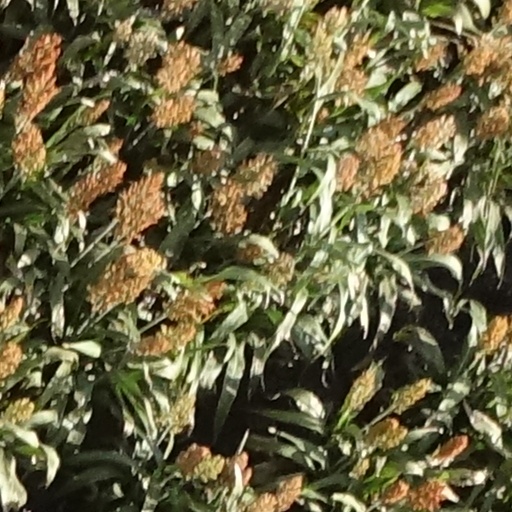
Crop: sorghum